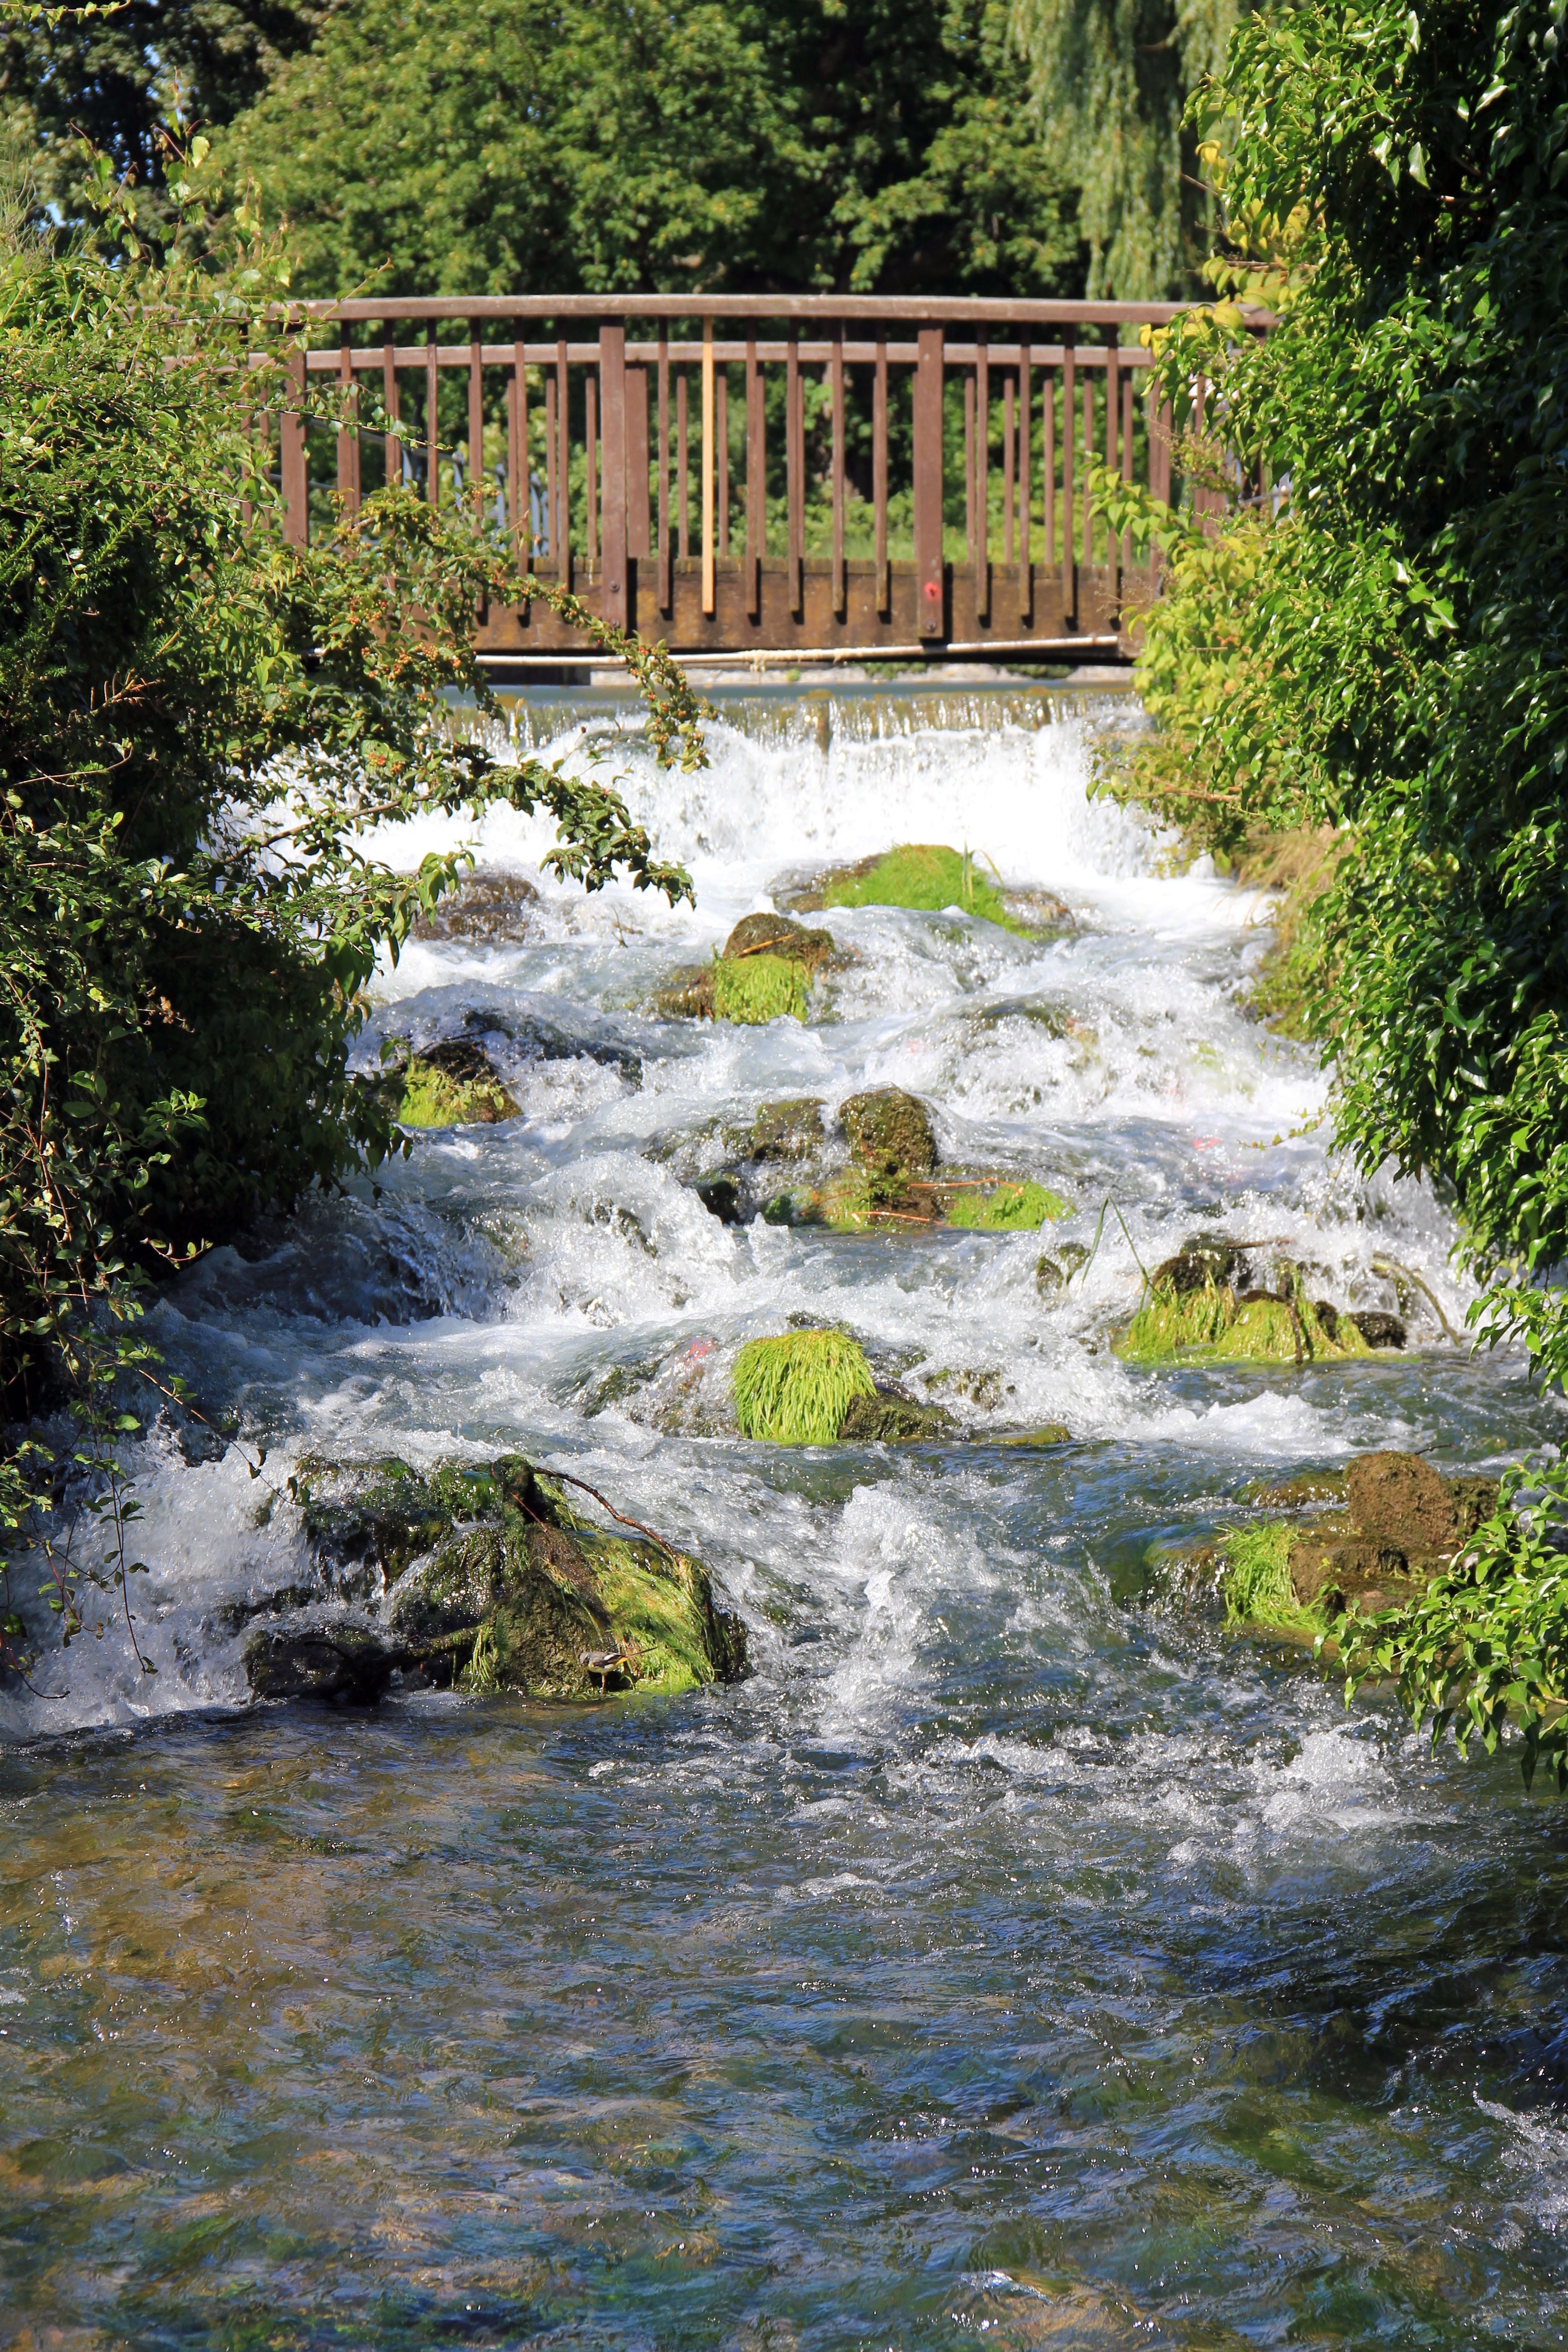
water, waterfall, creek, bridge, flower, river, web, stream, autumn, rapid, botany, garden, lip, body of water, woodland, bach, water feature, watercourse, bad lippspringe